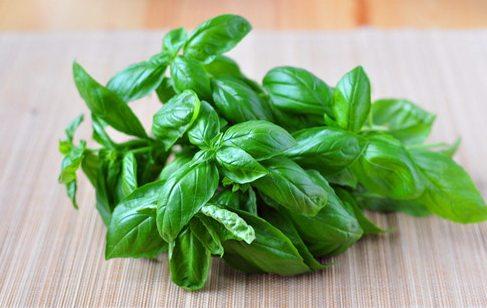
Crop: unknown
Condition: basil